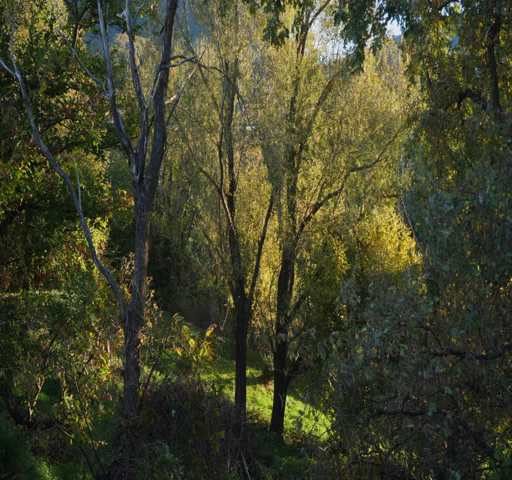
autumn trees in the woods